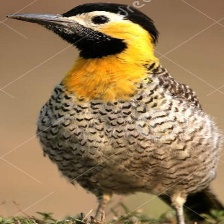
Species: CAMPO FLICKER
Scientific name: COLAPTES CAMPESTRIS